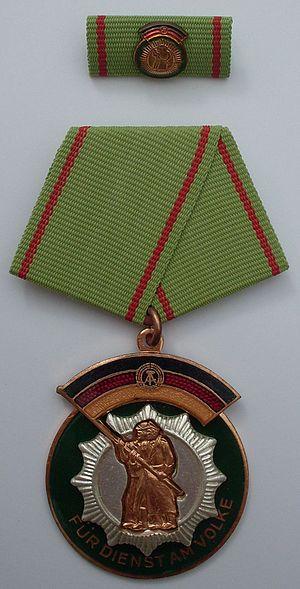
La médaille d'honneur de la Volkspolizei était décernée par en République Démocratique Allemande. Elle a été créée par Nikolai Erastovich Bersarin, le 12 mai 1945, et a été décerné pour la première fois le 1ᵉʳ juin 1949 à des membres de la Volkspolizei. Les premiers décorés de cette médaille étaient Erich Mielke et Kurt Fischer. Elle était remise pour un engagement total dans la construction globale du socialisme et la consolidation du pouvoir des ouvriers et des paysans, mais aussi pour le courage personnel. À partir de 1956, elle était décernée non seulement à des individus, mais aussi à des collectifs et à des services entiers.